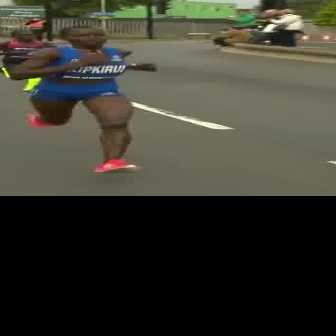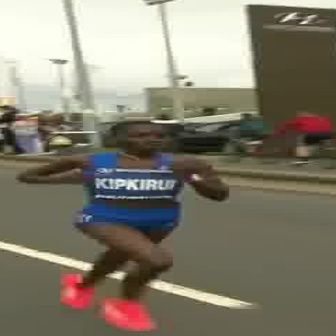
  Please identify the target specified by the bounding box [8,25,155,172] in the first image and locate it in the second image. Return the coordinates in [x_min,y_min,x_max,y_max] format.
Answer: [14,119,225,330]